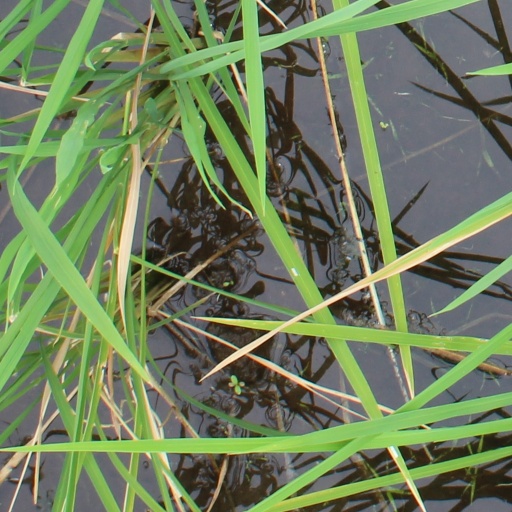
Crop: rice